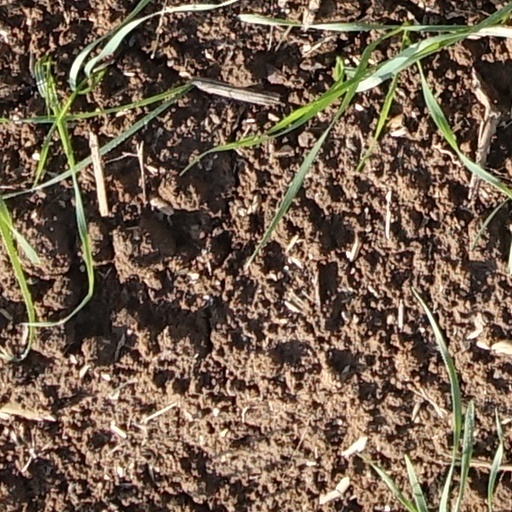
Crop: wheat